Vacutainer

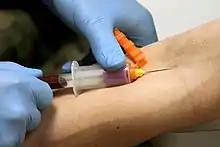
Drawing blood from the median cubital vein using a vacutainer. The clear plastic sheath around the top of the tube holds the needle. The orange guard will shield the needle after it is withdrawn from the patient to protect from accidental needle stick injury.

The Vacutainer needle is double-ended: the inner end is encased in a thin rubber coating that prevents blood from leaking out if the Vacutainer tubes are changed during a multi-draw, and the outer end which is inserted into the vein. When the needle is screwed into the translucent plastic needle holder, the coated end is inside the holder.